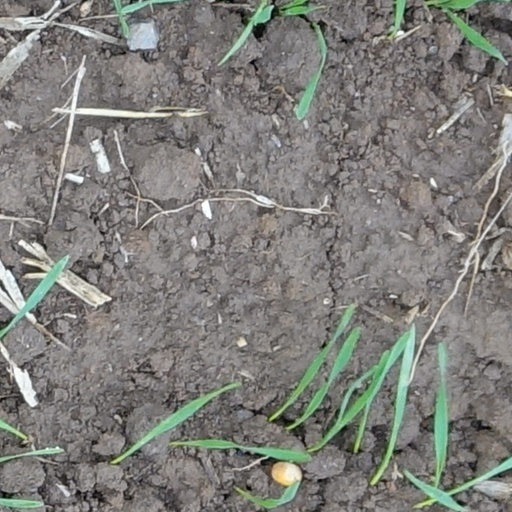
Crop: wheat